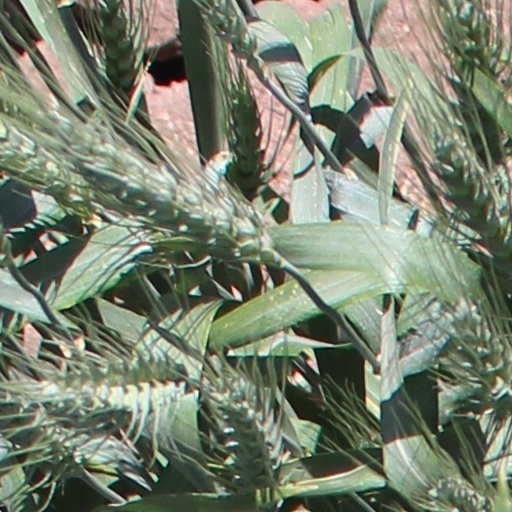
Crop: wheat